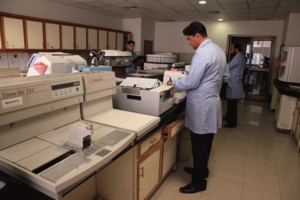
L'Institut de services aux sciences médicales est une école de médecine située à Lahore, dans la province de Pendjab, au Pakistan.